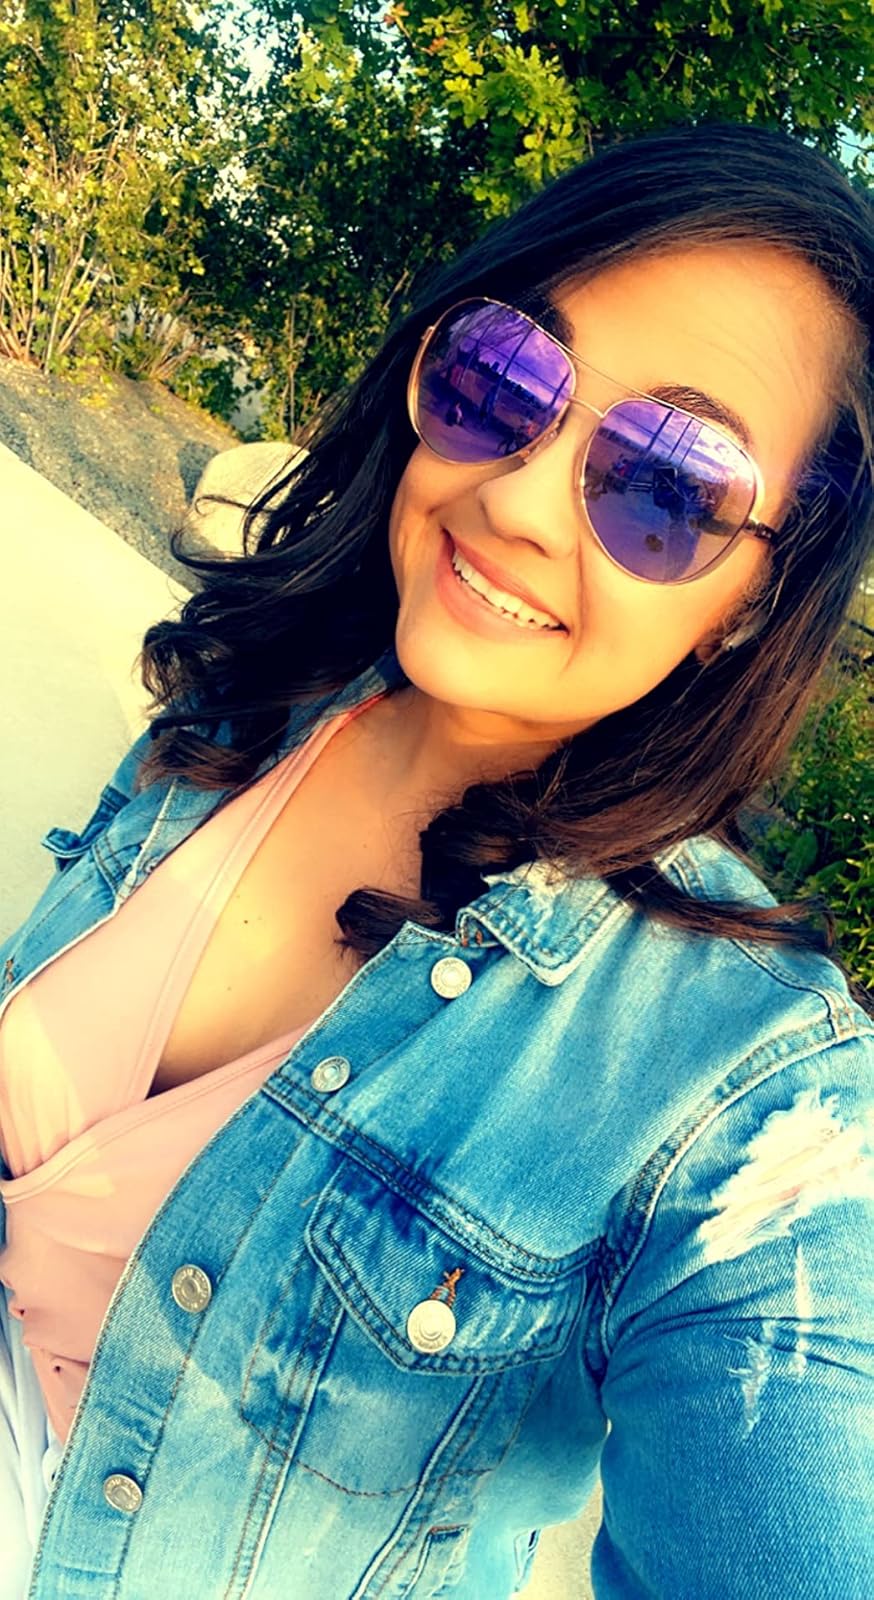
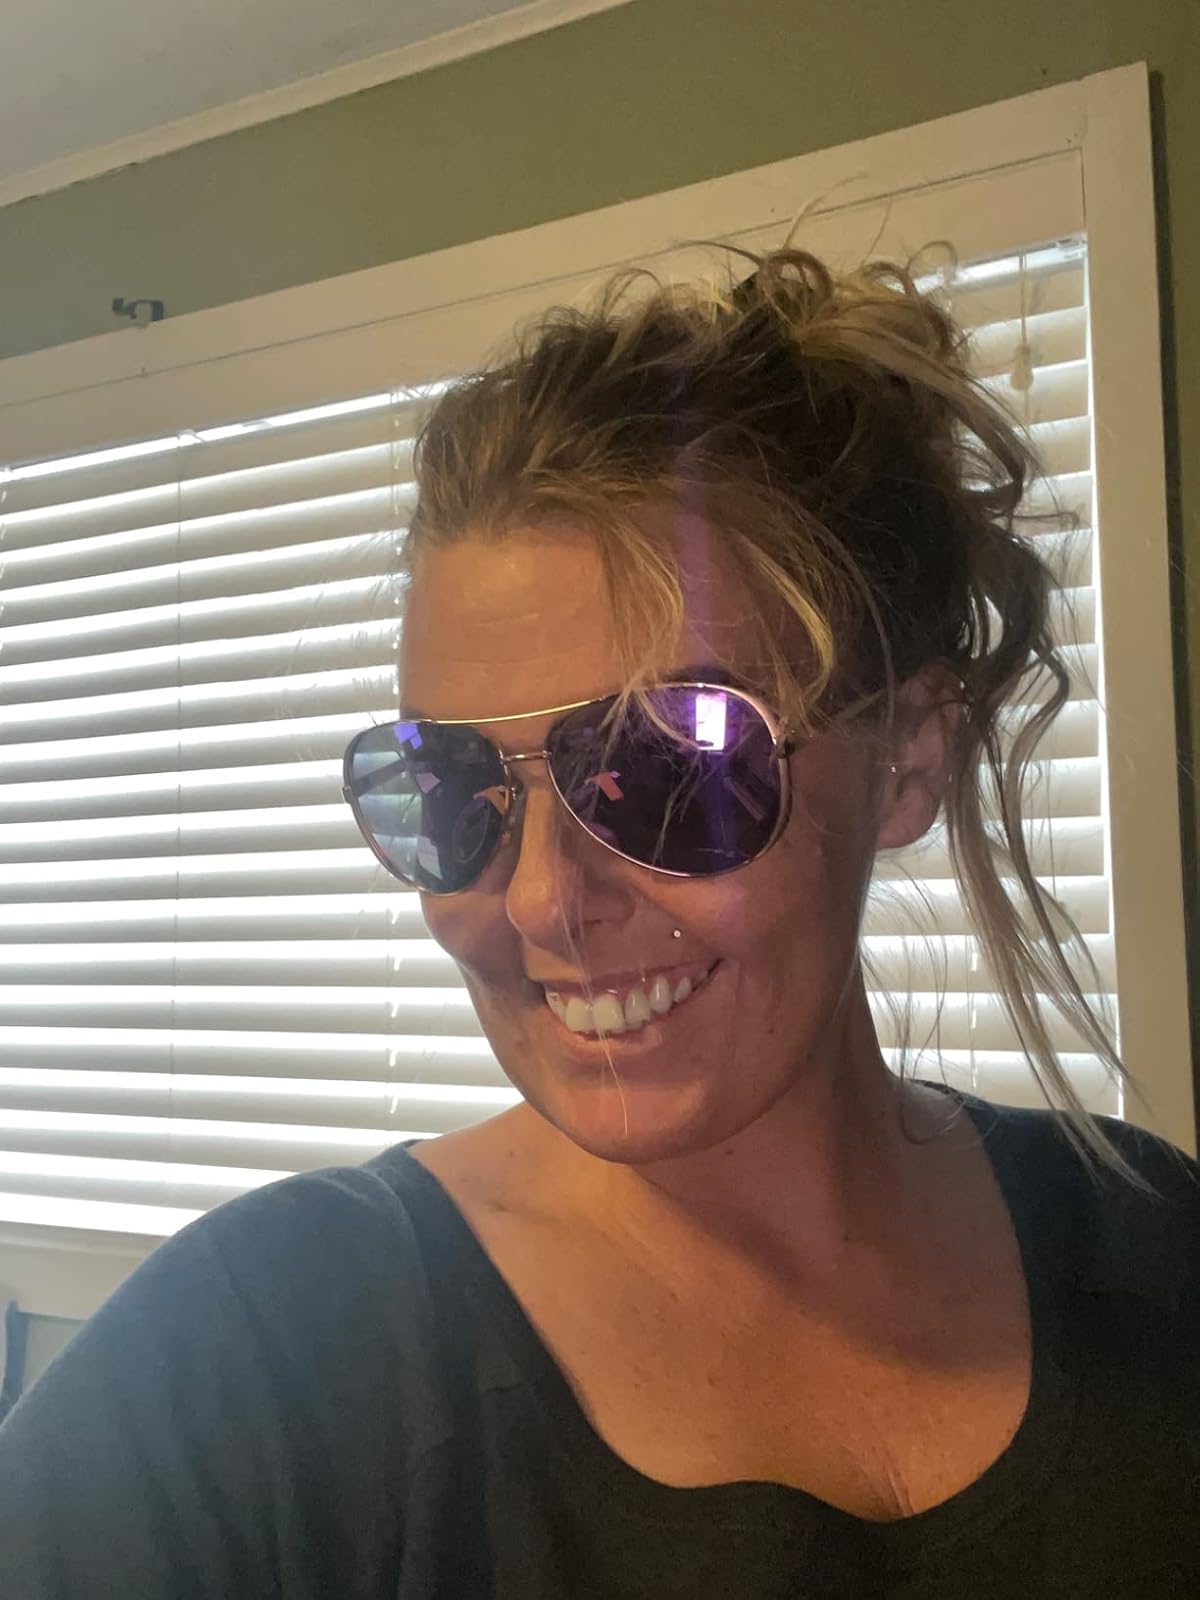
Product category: accessories_sunglasses
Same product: yes